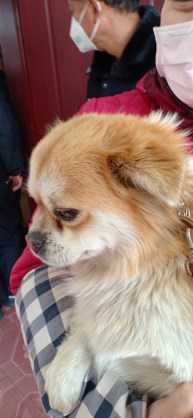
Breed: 3336-n000121-chinese_rural_dog